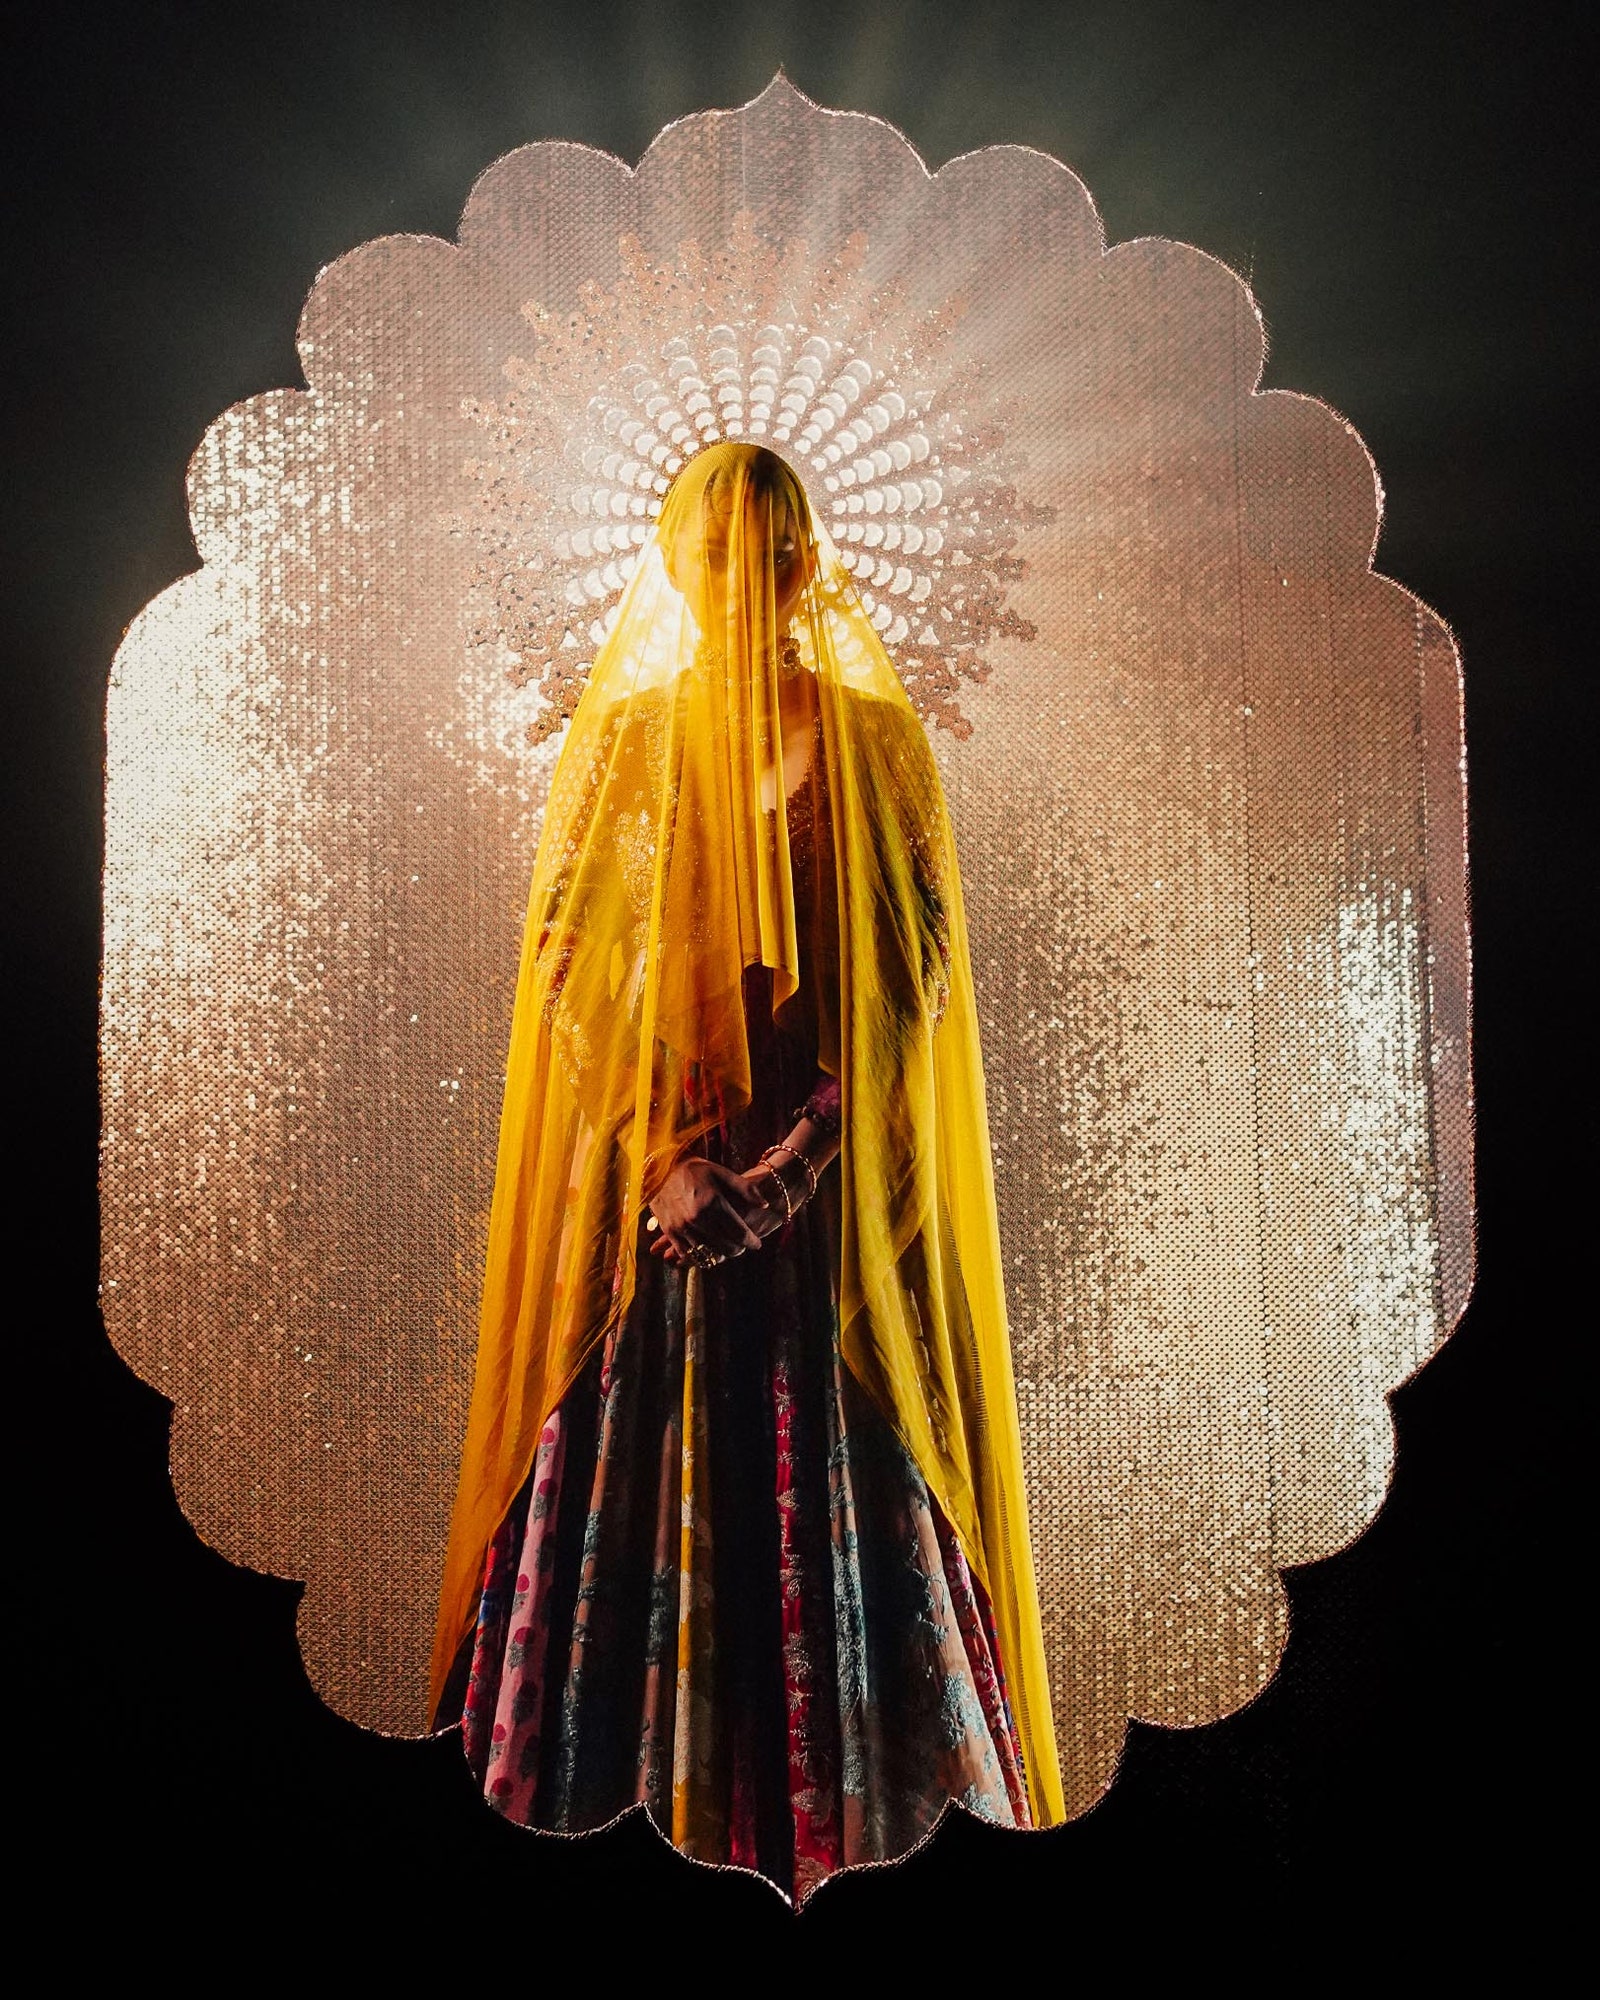
yellow sari with a gold frame by k